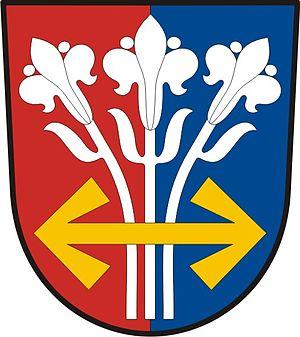
Starkoč est une commune du district de Kutná Hora, dans la région de Bohême-Centrale, en République tchèque. Sa population s'élevait à 132 habitants en 2020.